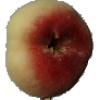
Label: peach_flat